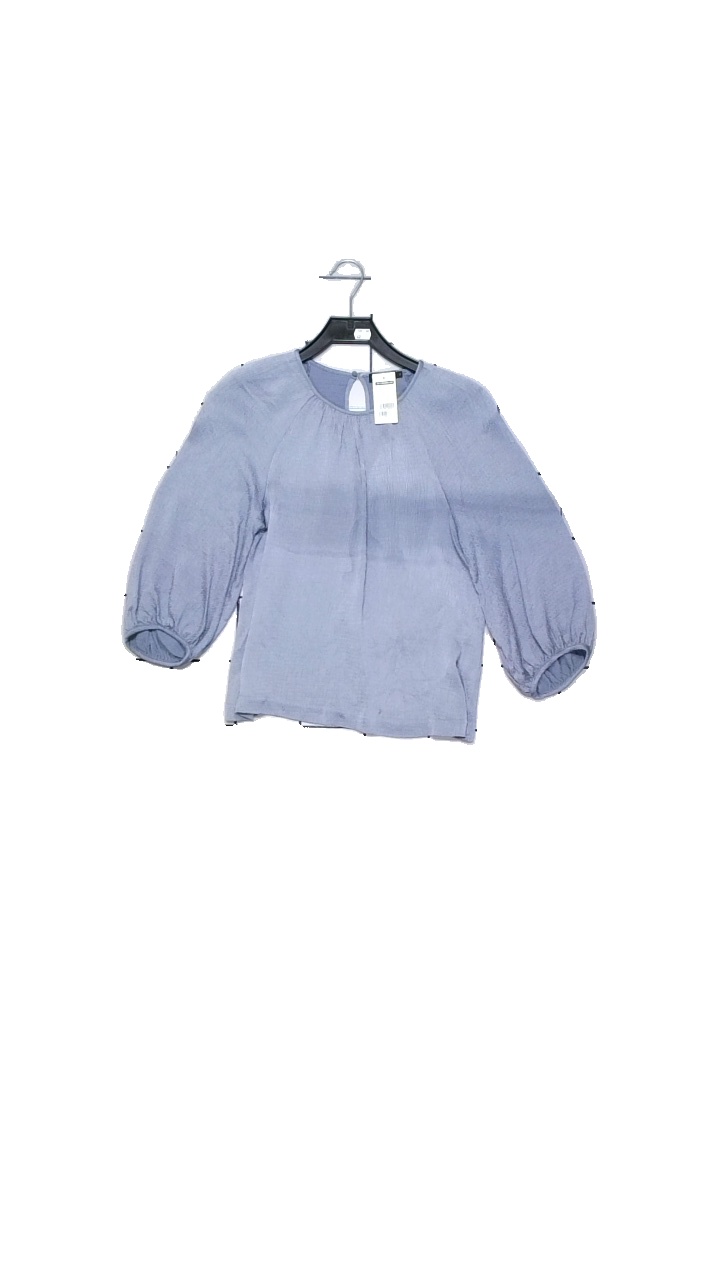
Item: Blouse (Ladies)
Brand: Stockhlm
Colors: Blue, Grey
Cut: Loose
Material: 100% viscose
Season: Summer
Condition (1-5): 4
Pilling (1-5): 5
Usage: Reuse
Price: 150-250